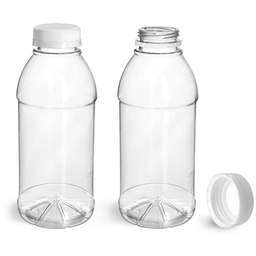
Label: bottles